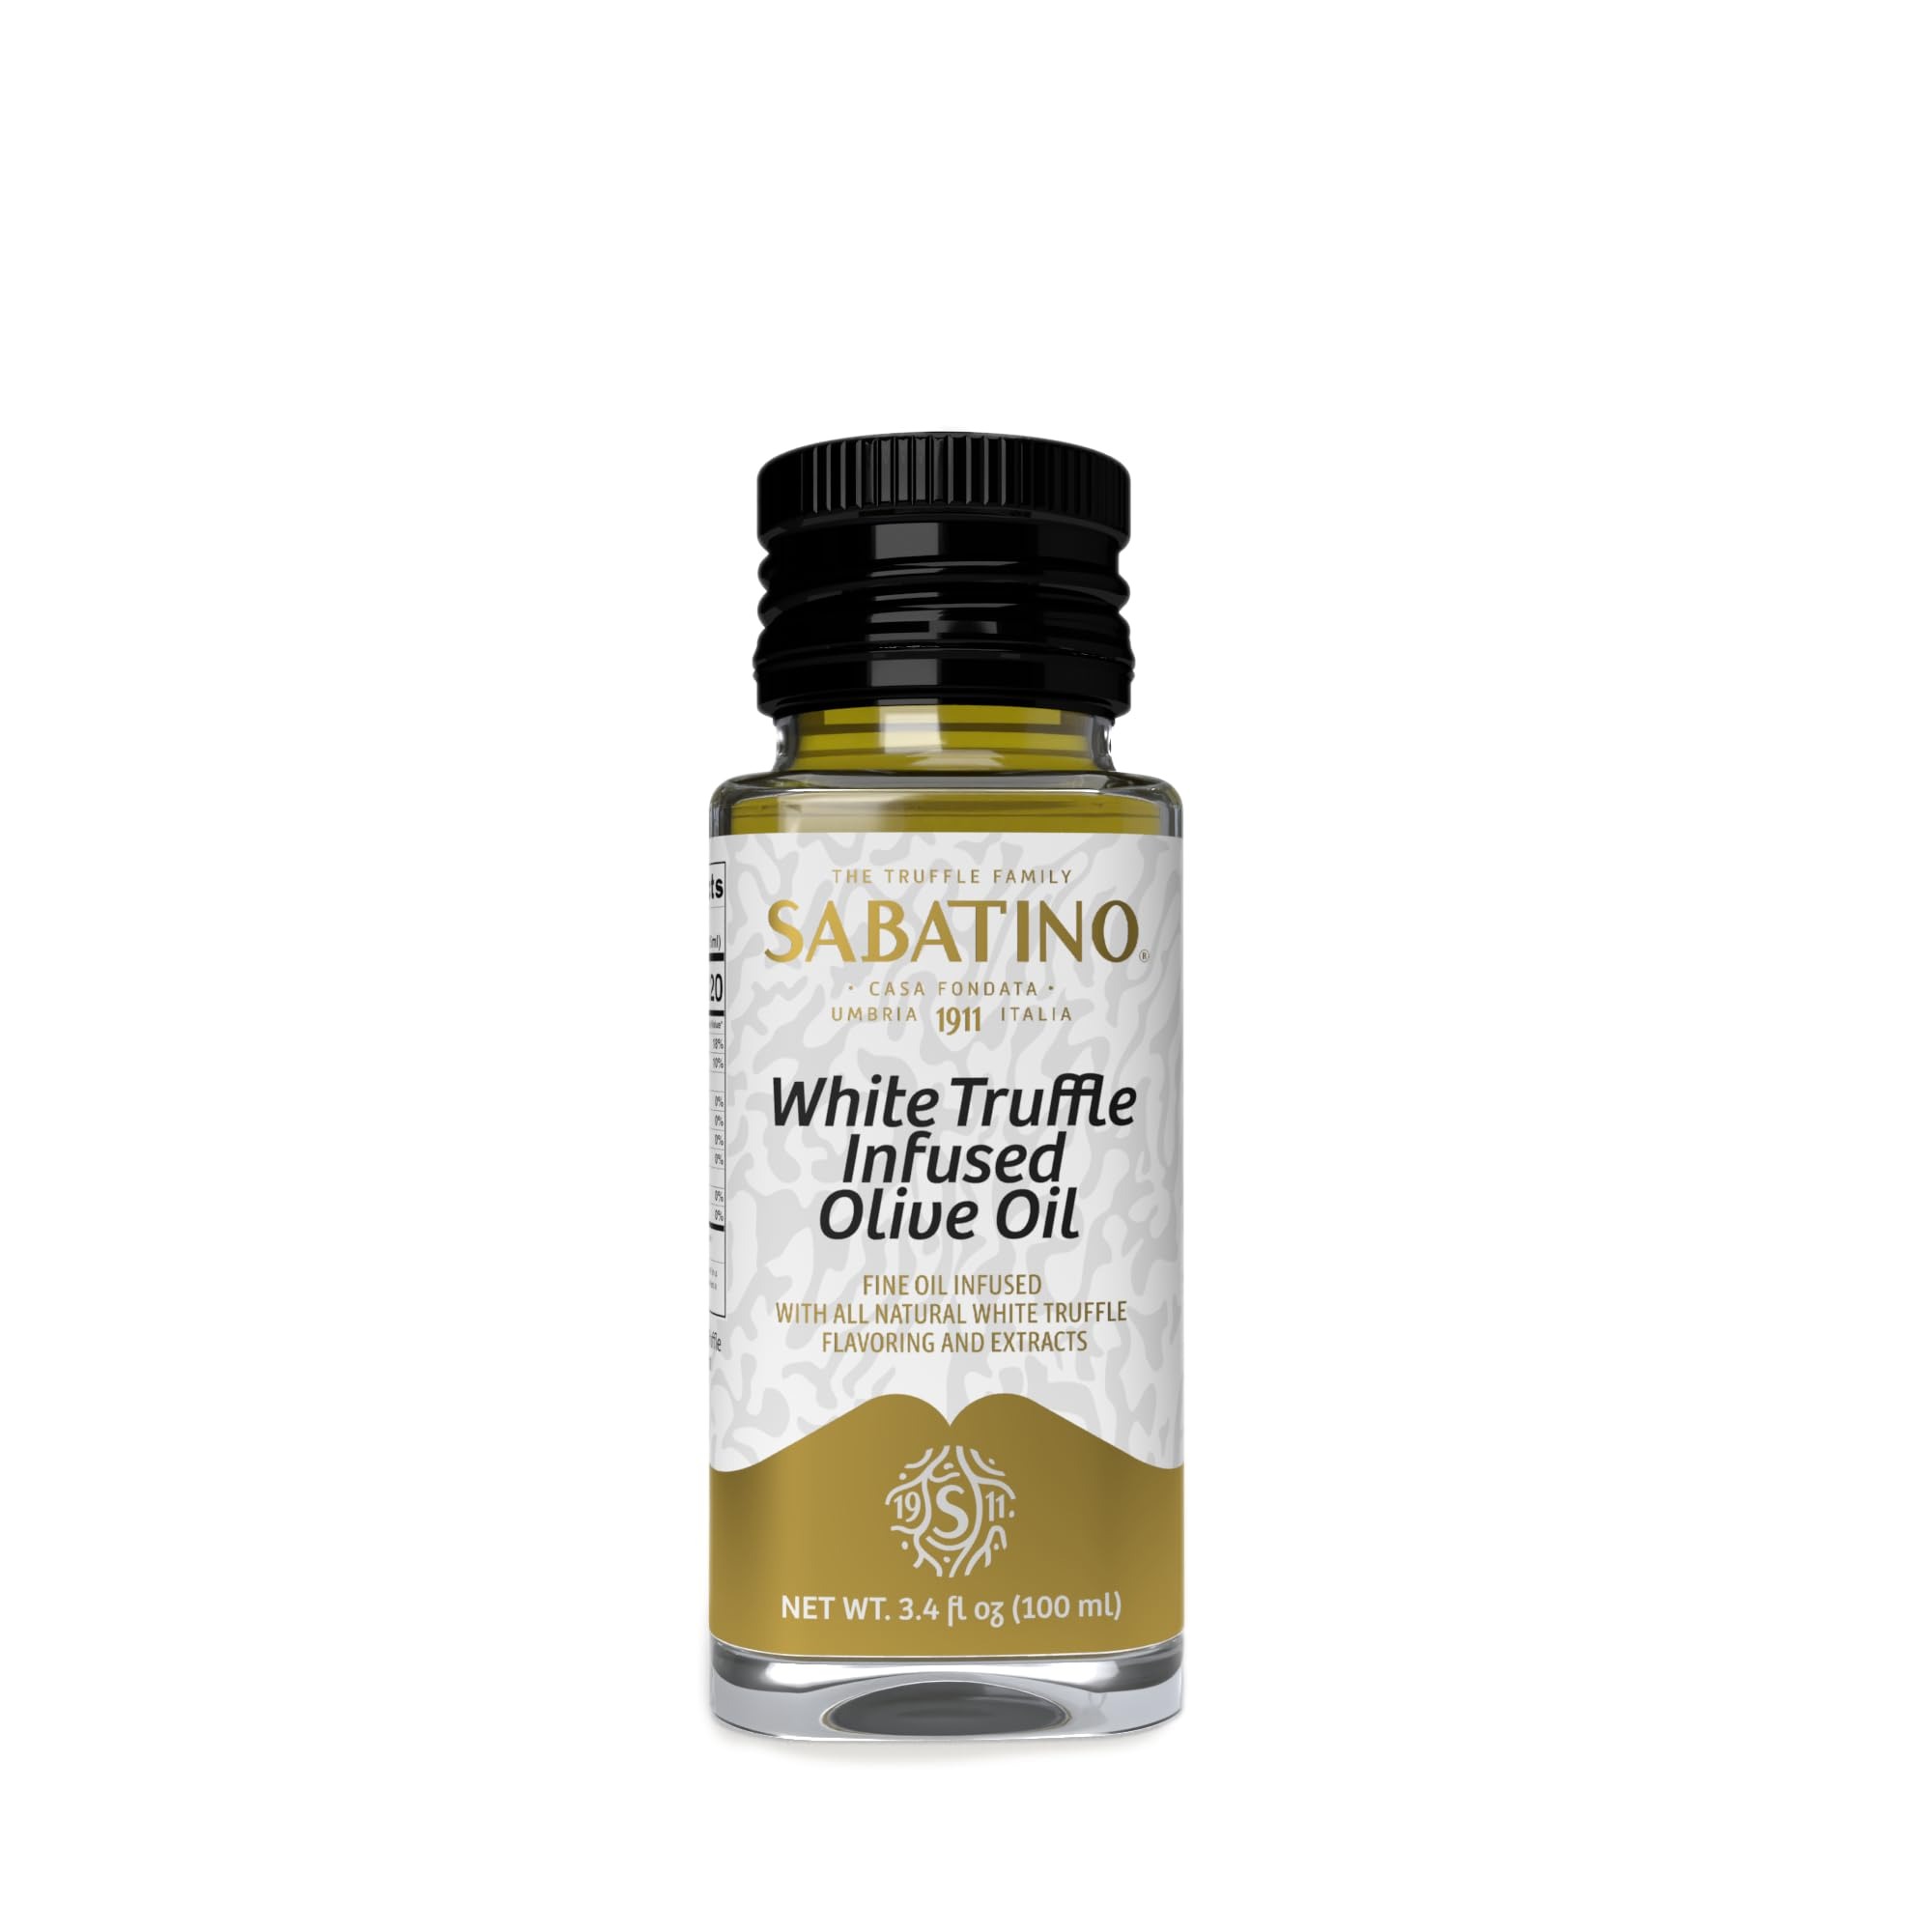
Item Name: Sabatino Tartufi White Truffle Infused Olive Oil - All Natural, Made From White Truffles, Vegan, Vegetarian, Kosher, Non-Gmo Project Verified, 3.4oz
Bullet Point 1: ALL NATURAL WHITE TRUFFLE OIL: Gourmet truffle oil made with the highest quality White Truffle Flavor made from actual White Truffles. Do not be fooled by other brands using truffle pieces. Look who uses natural truffle flavor in their White Truffle Oil.
Bullet Point 2: DECADENT FLAVOR: Expect an amazing garlic aroma, with potent white truffle flavor throughout and a gentle olive oil finish with Sabatino White Truffle Oil
Bullet Point 3: USES: Use our white truffle oil as a finishing oil to dress dishes before serving. Take note little truffle oil goes a long way. Sabatino all natural white truffle oil is great to use as a marinade, seasoning or salad dressing. Drizzle on pasta, pizza and risotto. Of course use your imagination for more uses of our White Truffle Oil
Bullet Point 4: DIETARY INFO: Vegetarian, Vegan, Non-GMO Project Verified, Kosher. Our White Truffle Oil is fully transparent and our flavor comes from White Truffles. Can our competitors say the same?
Value: 3.4
Unit: Ounce

Price: 24.21